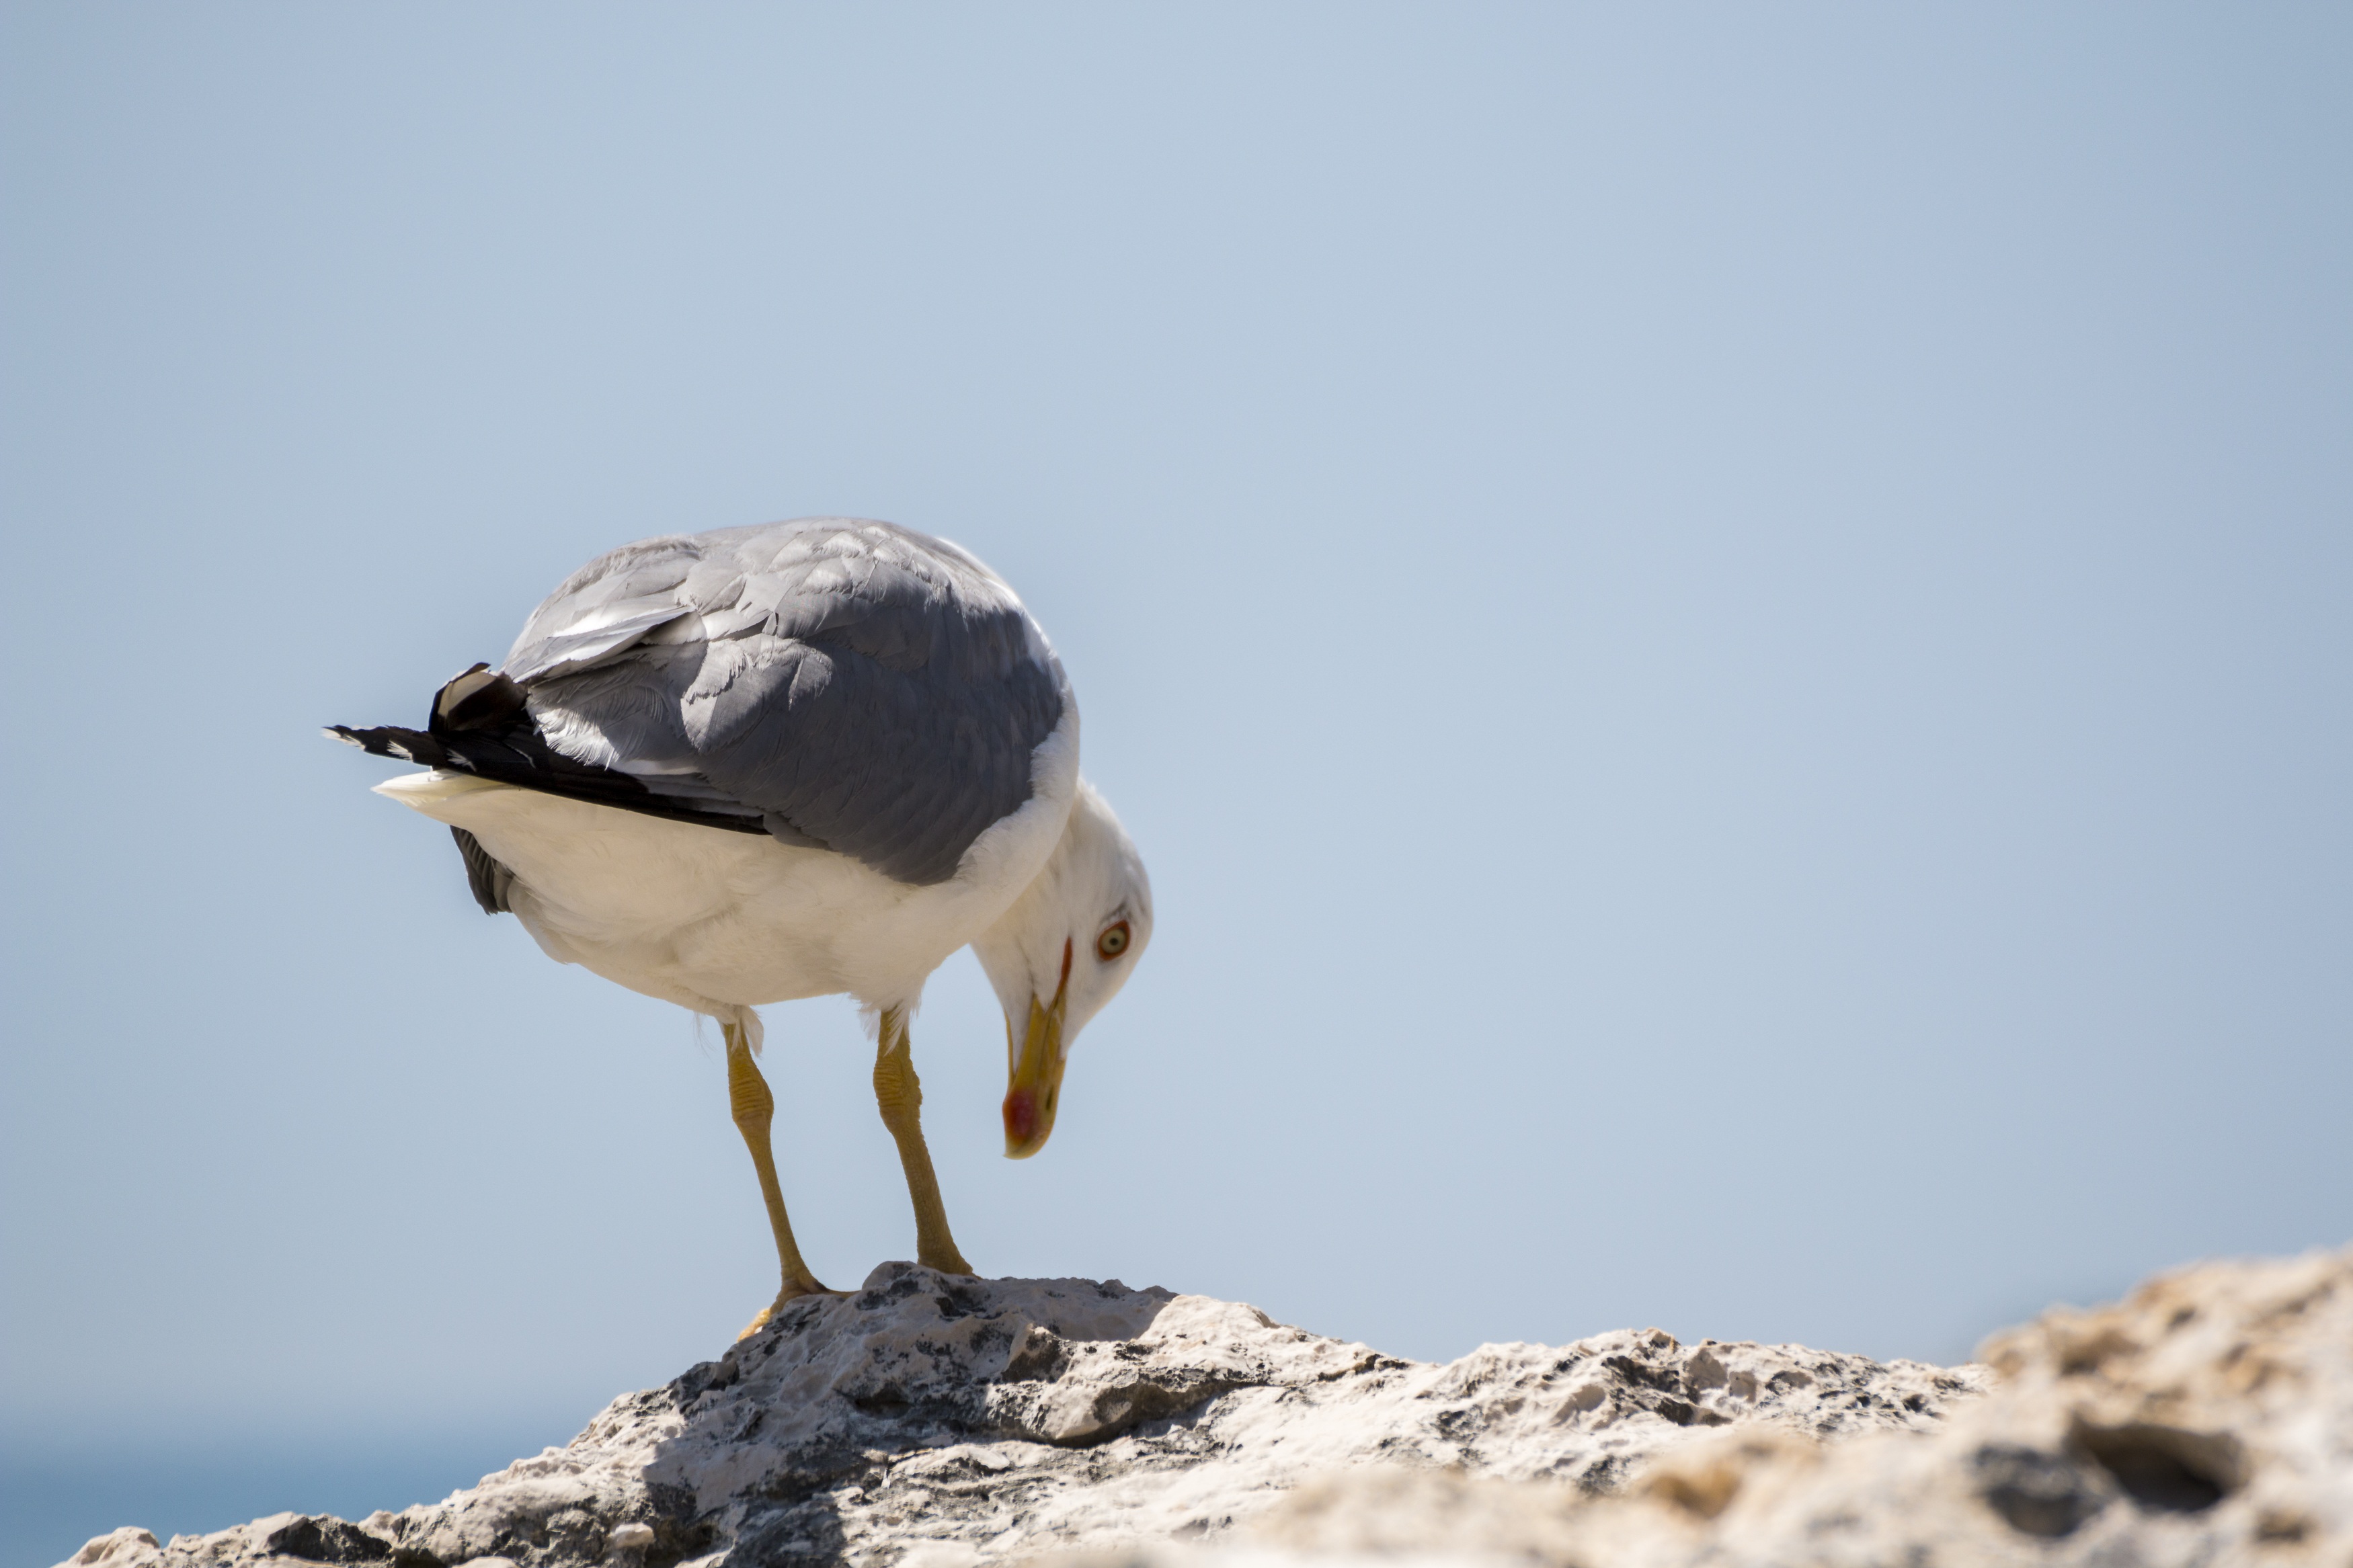
sea, bird, seabird, seagull, wildlife, beak, fauna, stork, close up, birds, vertebrate, water bird, shorebird, seevogel, charadriiformes, ciconiiformes